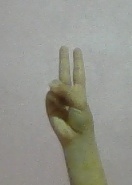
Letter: taa